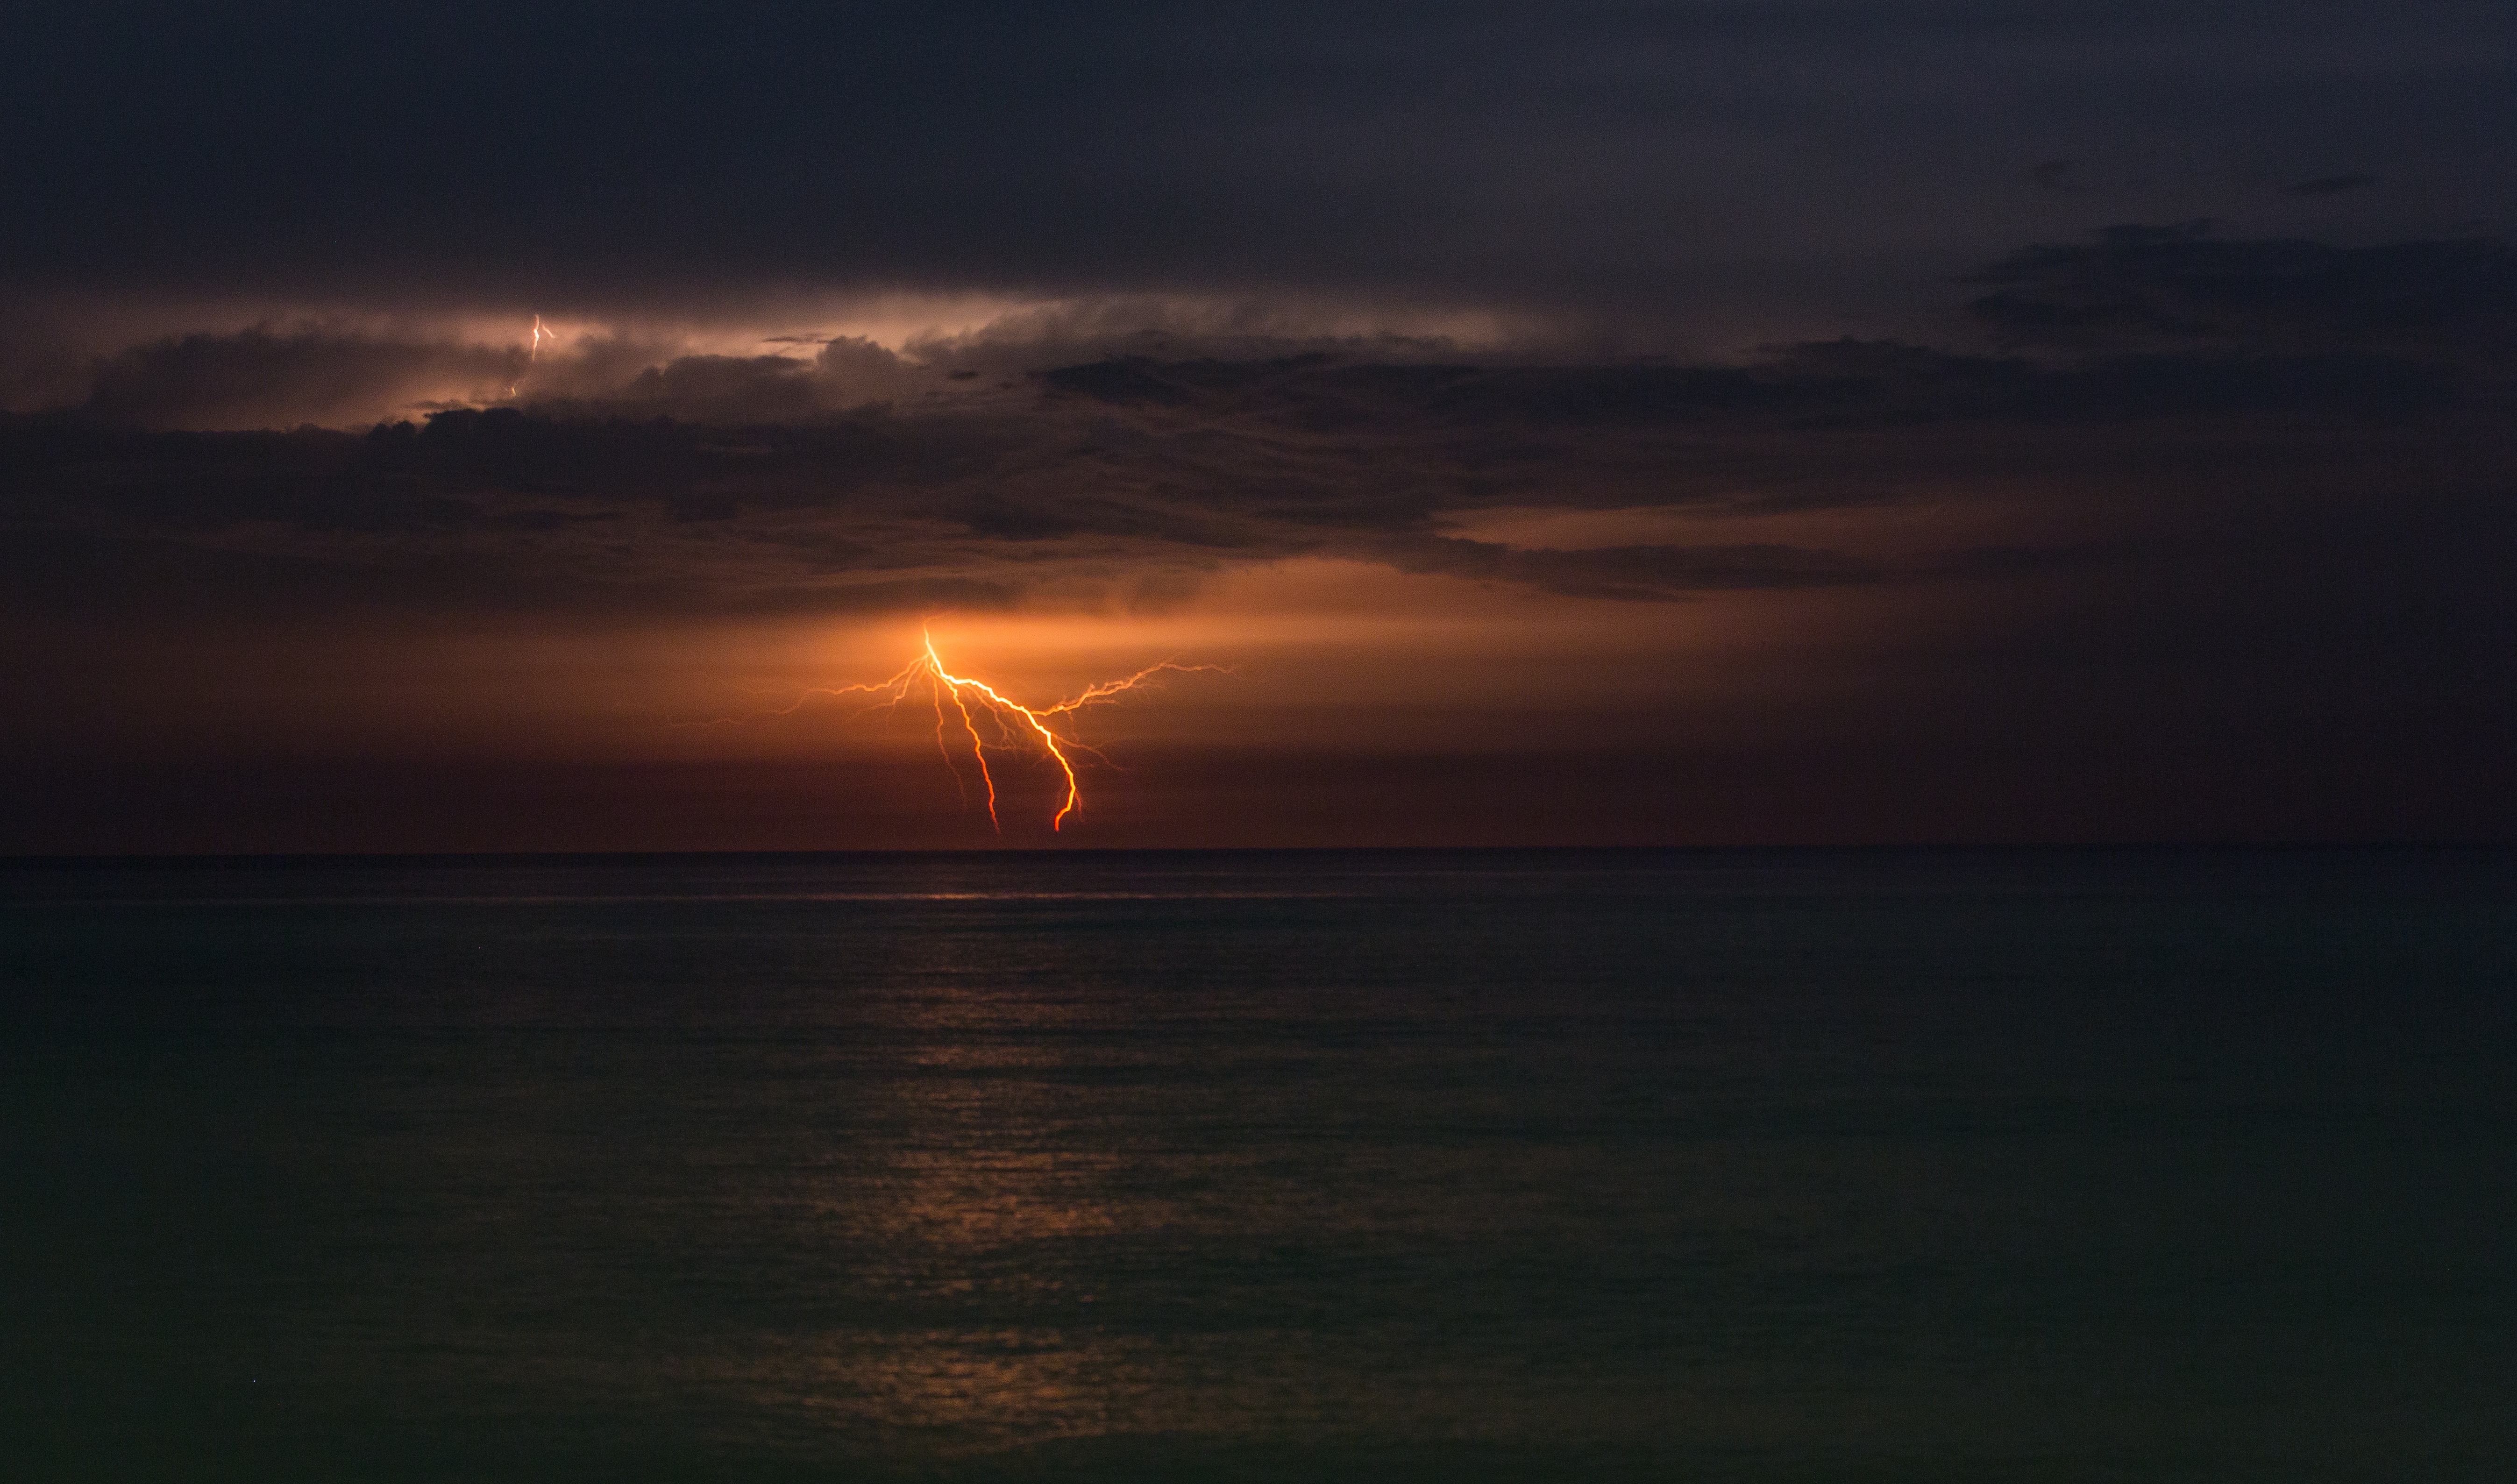
sky, horizon, sea, cloud, afterglow, sunrise, ocean, sunset, atmosphere, dawn, dusk, morning, evening, sunlight, reflection, coast, sun, wave